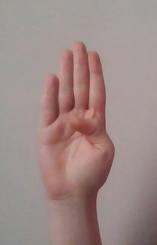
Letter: kaaf